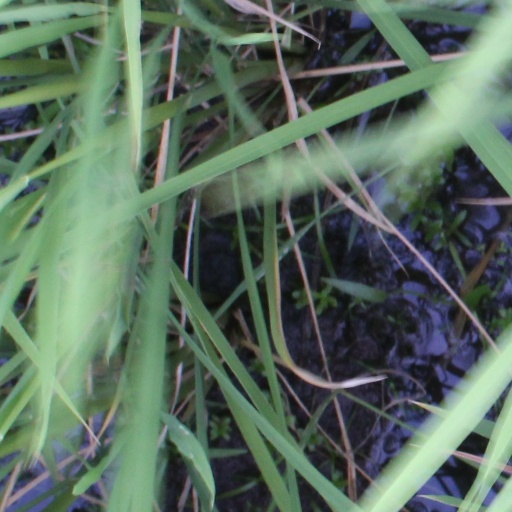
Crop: rice